Thomas Heeremans

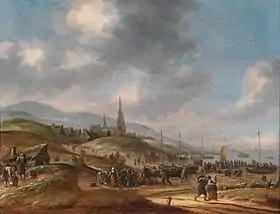
"View of the beach at Scheveningen"

Heeremans was born and died in Haarlem. He was in the past sometimes erroneously referred to as Frederik Hendrik Mans, likely because he signed his name "THMANS" with the "THM" together, leading dealers to assume his name was "F.H. Mans".